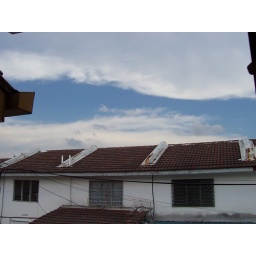
sky over houses